Birmingham Canal Navigations

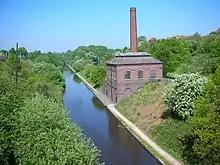
New Smethwick Pumping Station

The earliest mention of the Birmingham Canal Navigation appears in "Aris's Birmingham Gazette" on 11 April 1768. Here it was reported that on 25 March 1768, the first general assembly of the Company of Proprietors of the Birmingham Canal Navigation was held at the Swann Inn, Birmingham, to raise funds to submit for an act of Parliament. The first canal to be built in the area was the Birmingham Canal, authorized by the (8 Geo. 3. c. 38) and built from 1768 to 1772 under the supervision of James Brindley from the, then, edge of Birmingham, with termini at Newhall Wharf (since built over) and Paradise Wharf (also known as Old Wharf) near to Gas Street Basin to meet the Staffordshire and Worcestershire Canal at Aldersley (north of Wolverhampton). It opened for business on 14 September 1772.